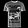
Label: T - shirt / top